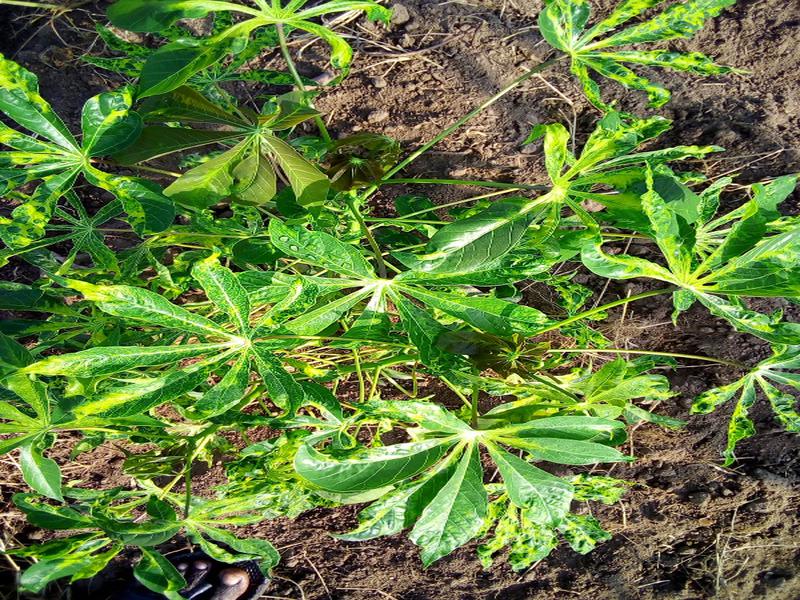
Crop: cassava
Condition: mosaic_disease